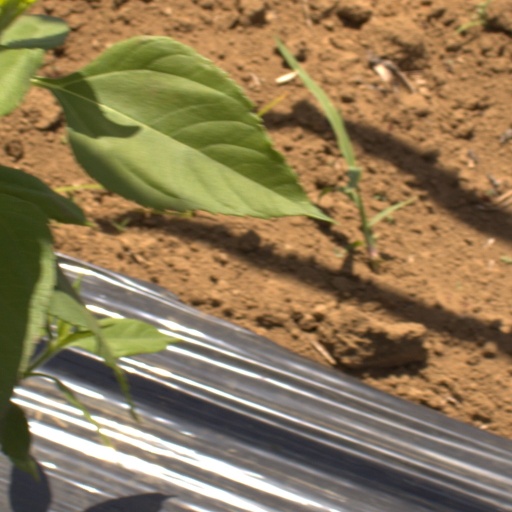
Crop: Jerusalem artichoke